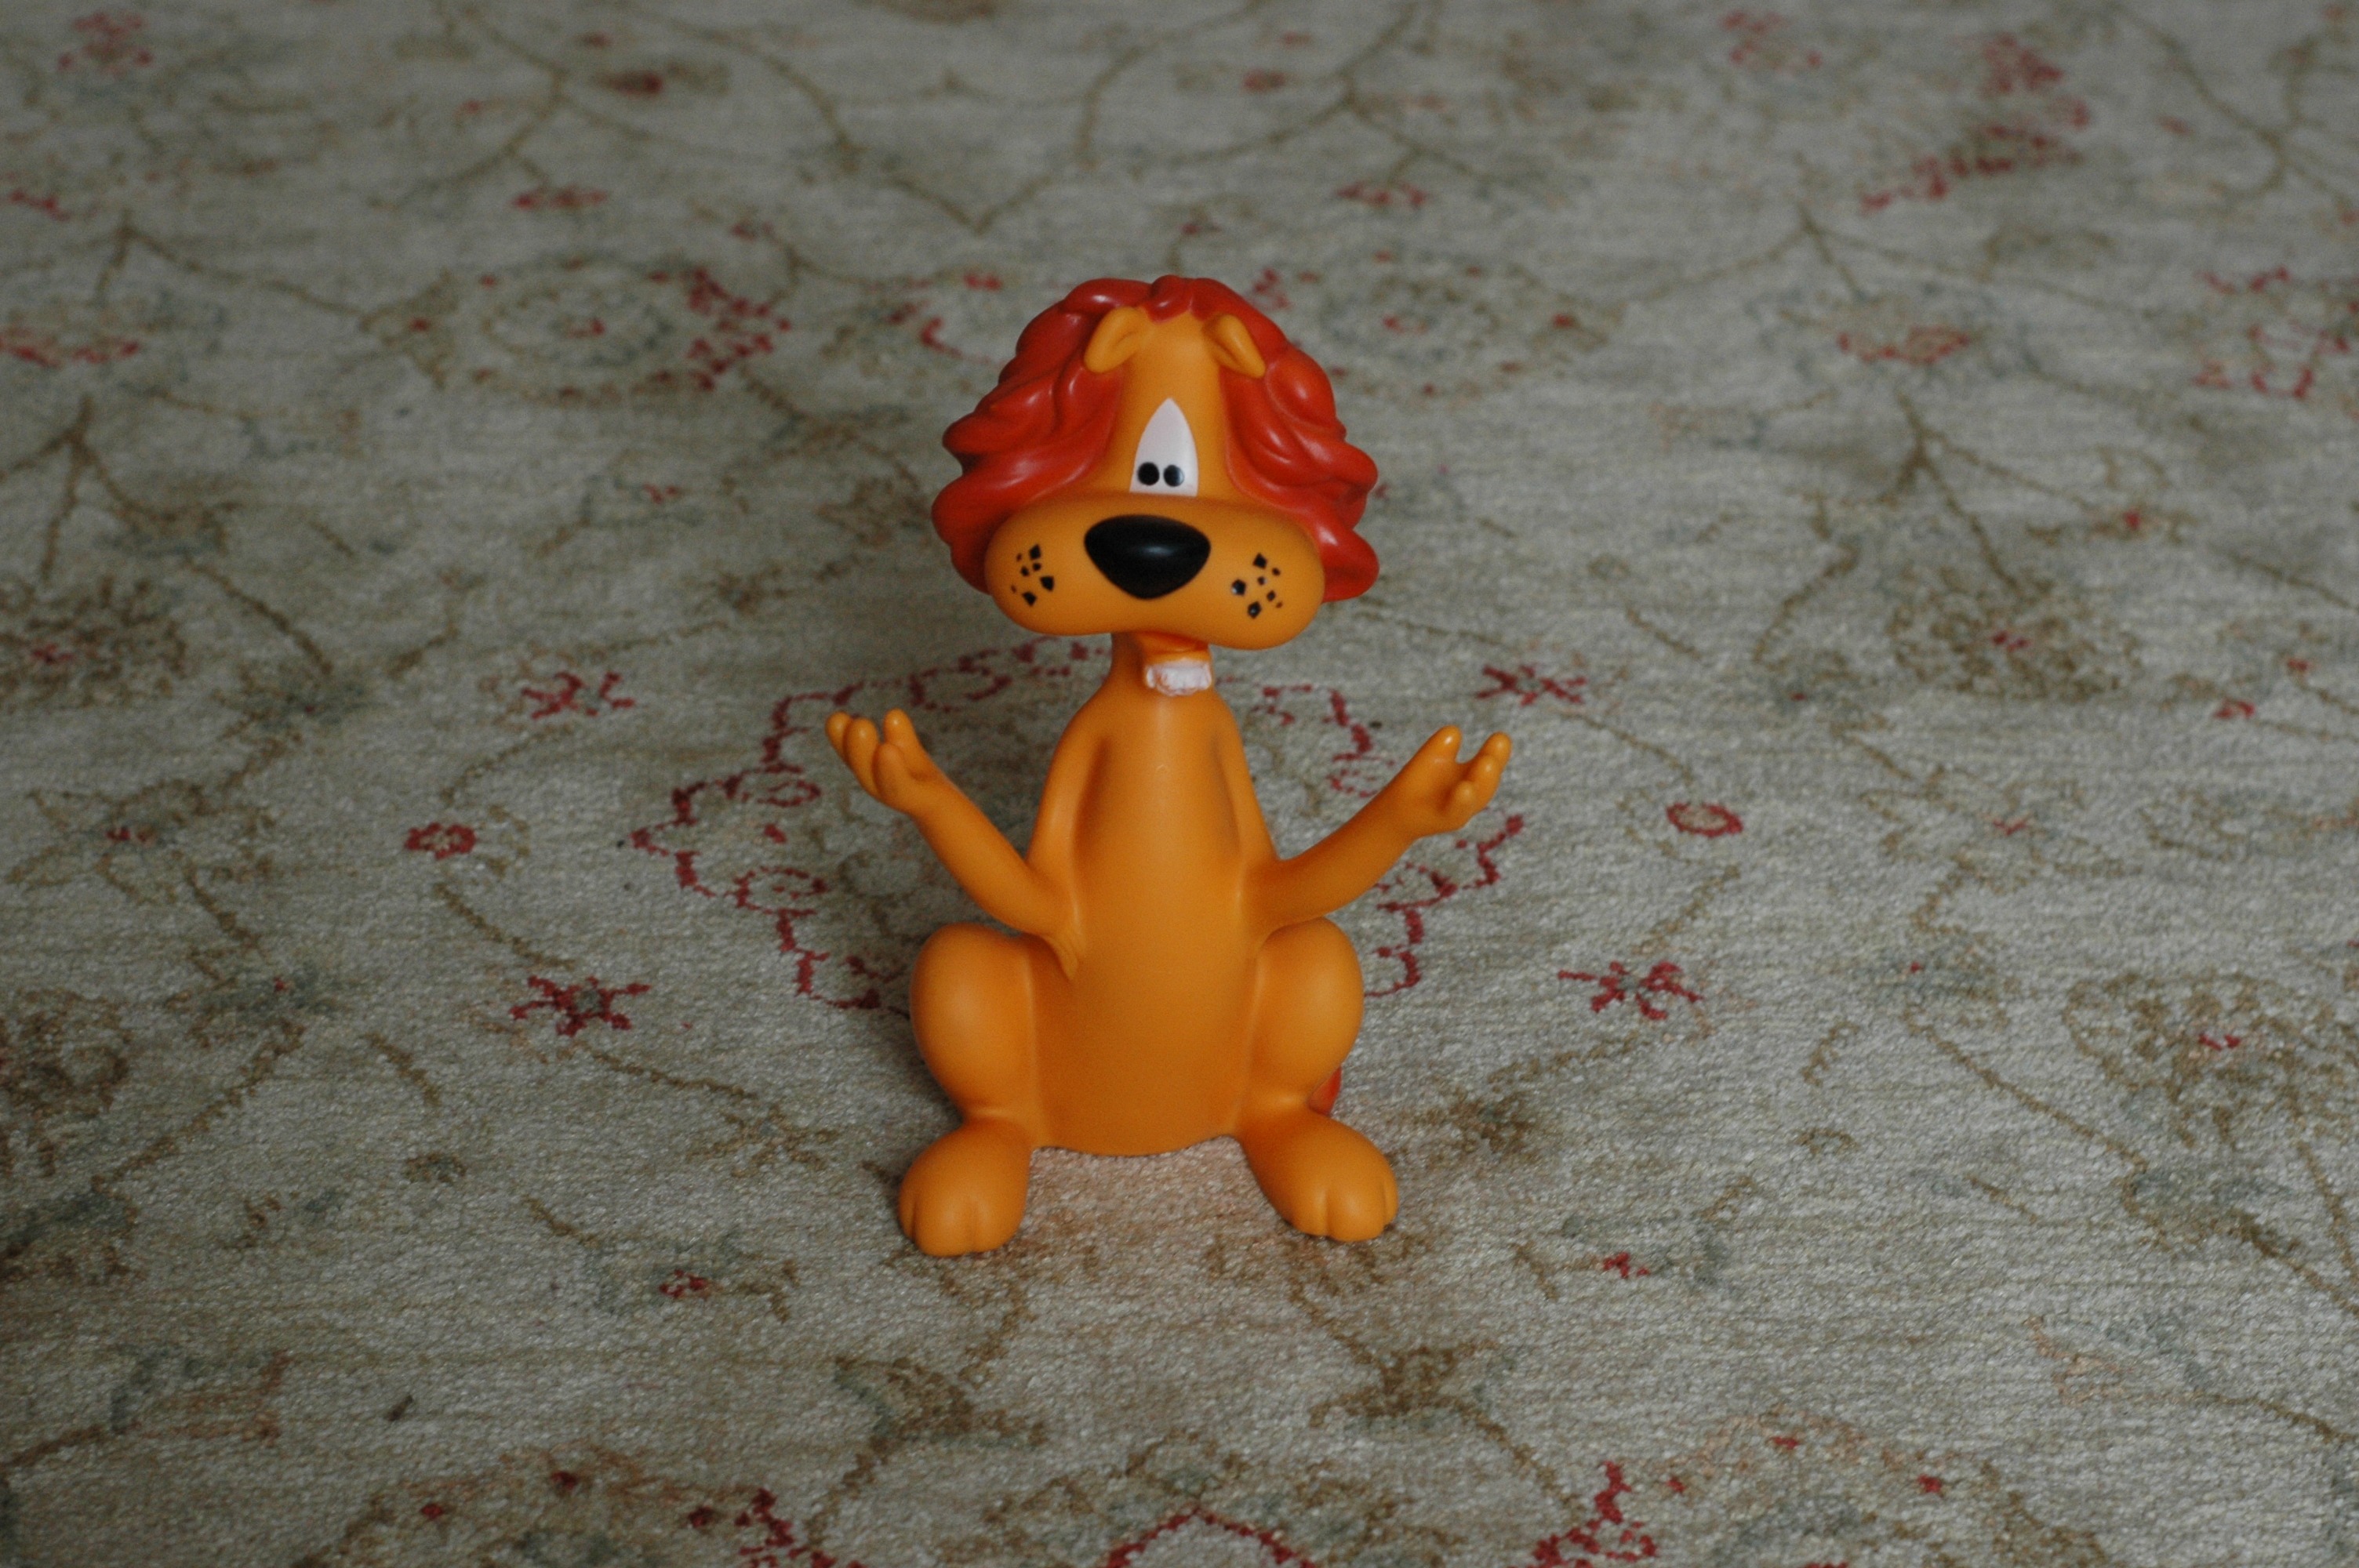
orange, toy, lion, carpet, plush, stuffed toy, fleuri